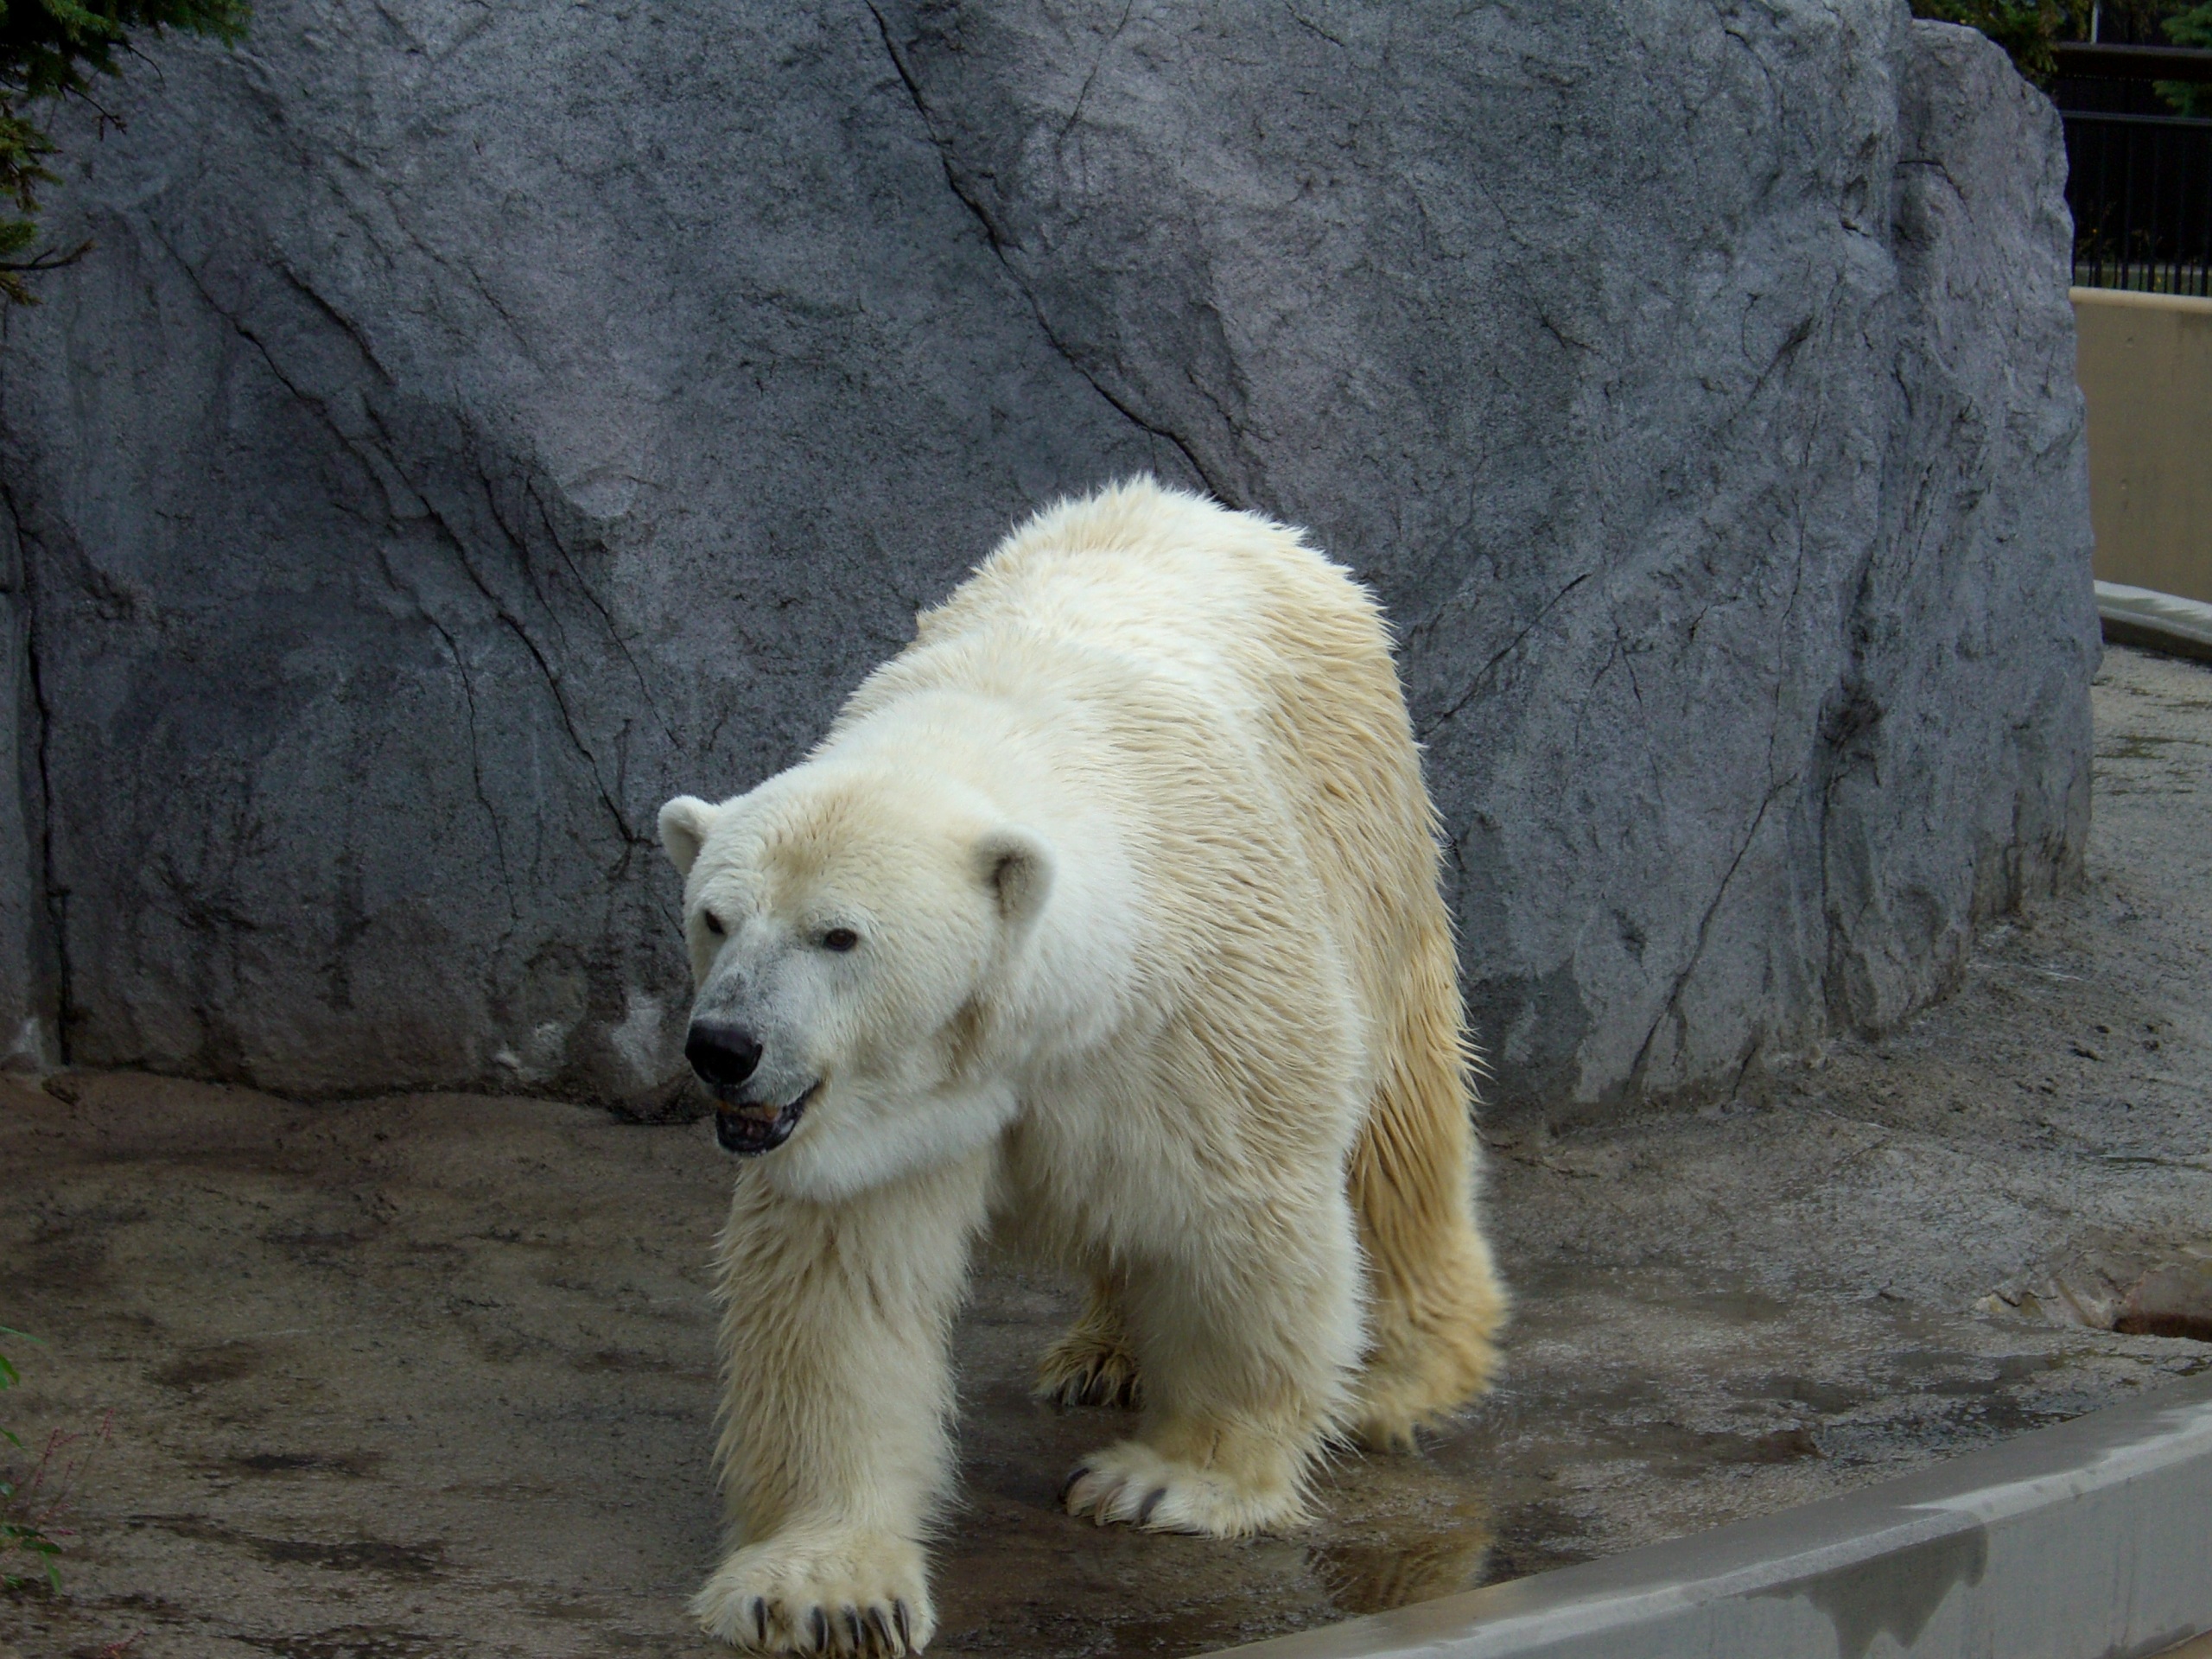
bear, zoo, mammal, fauna, polar bear, vertebrate, hokkaido, dog breed group, asahiyama zoo